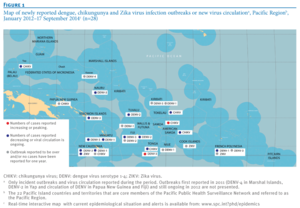
Une épidémie de Zika s'est produite en Polynésie française, en octobre 2013. C'était la première de plusieurs épidémies survenues en Océanie. Avec 8 723 cas recensés, c'est la plus grande épidémie de fièvre Zika avant celle de 2015-2016 en Amérique. Une épidémie est survenue aux Îles Yap en 2007, on pense que l'épidémie de 2013-2014 impliquait une introduction indépendante du virus Zika à partir de l'Asie du Sud-Est. Les chercheurs ont suggéré que les épidémies de virus vectorisés par les moustiques dans les îles du Pacifique de 2012 à 2014 étaient "les premiers signes annonciateurs d'une vague qui continuera pendant plusieurs années, particulièrement à cause de leur vulnérabilité aux maladies infectieuses, du fait de populations indigènes lointaines et isolées.